Alan Lelyukayev

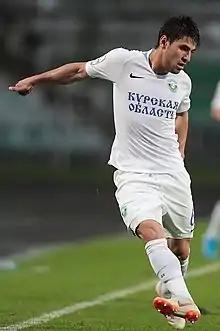
Lelyukayev with Avangard Kursk in 2019

Alan Khamidovich Lelyukayev (born 13 November 1999) is a Russian football player who plays for Nart Cherkessk.